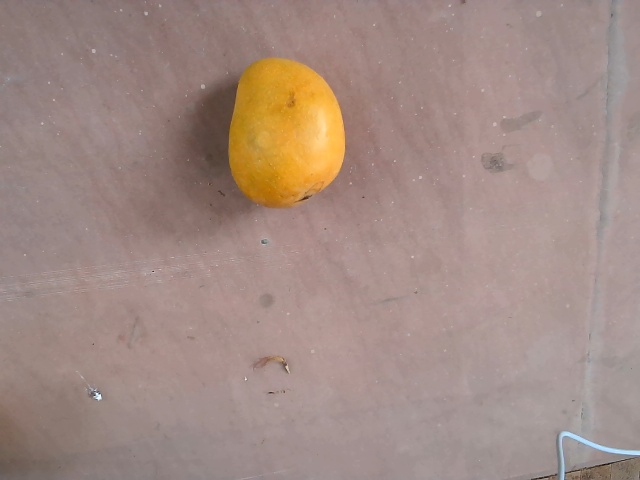
Label: Ripe_Mango